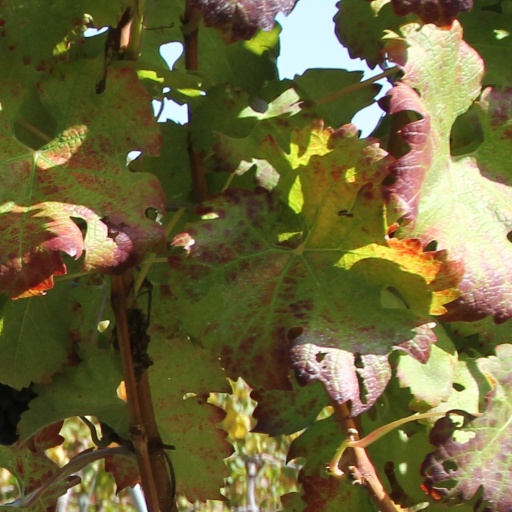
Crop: grape